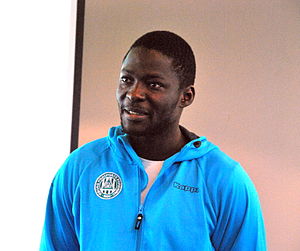
Ousmane Sarr
Fodboldspilleren Ousmane Sarr fra Viborg FF. Her ved præsentation af spillertruppen for foråret 2012.
Chérif Ousmane Sarr er en senegalesisk fodboldspiller, der senest spillede for Viborg FF.